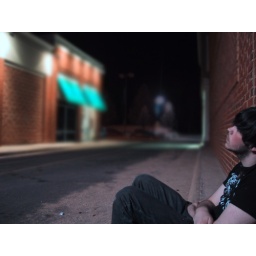
My furry emo friend Aaron sitting beside Dairy Queen.(Edited on photoshop to have a depth of field.)